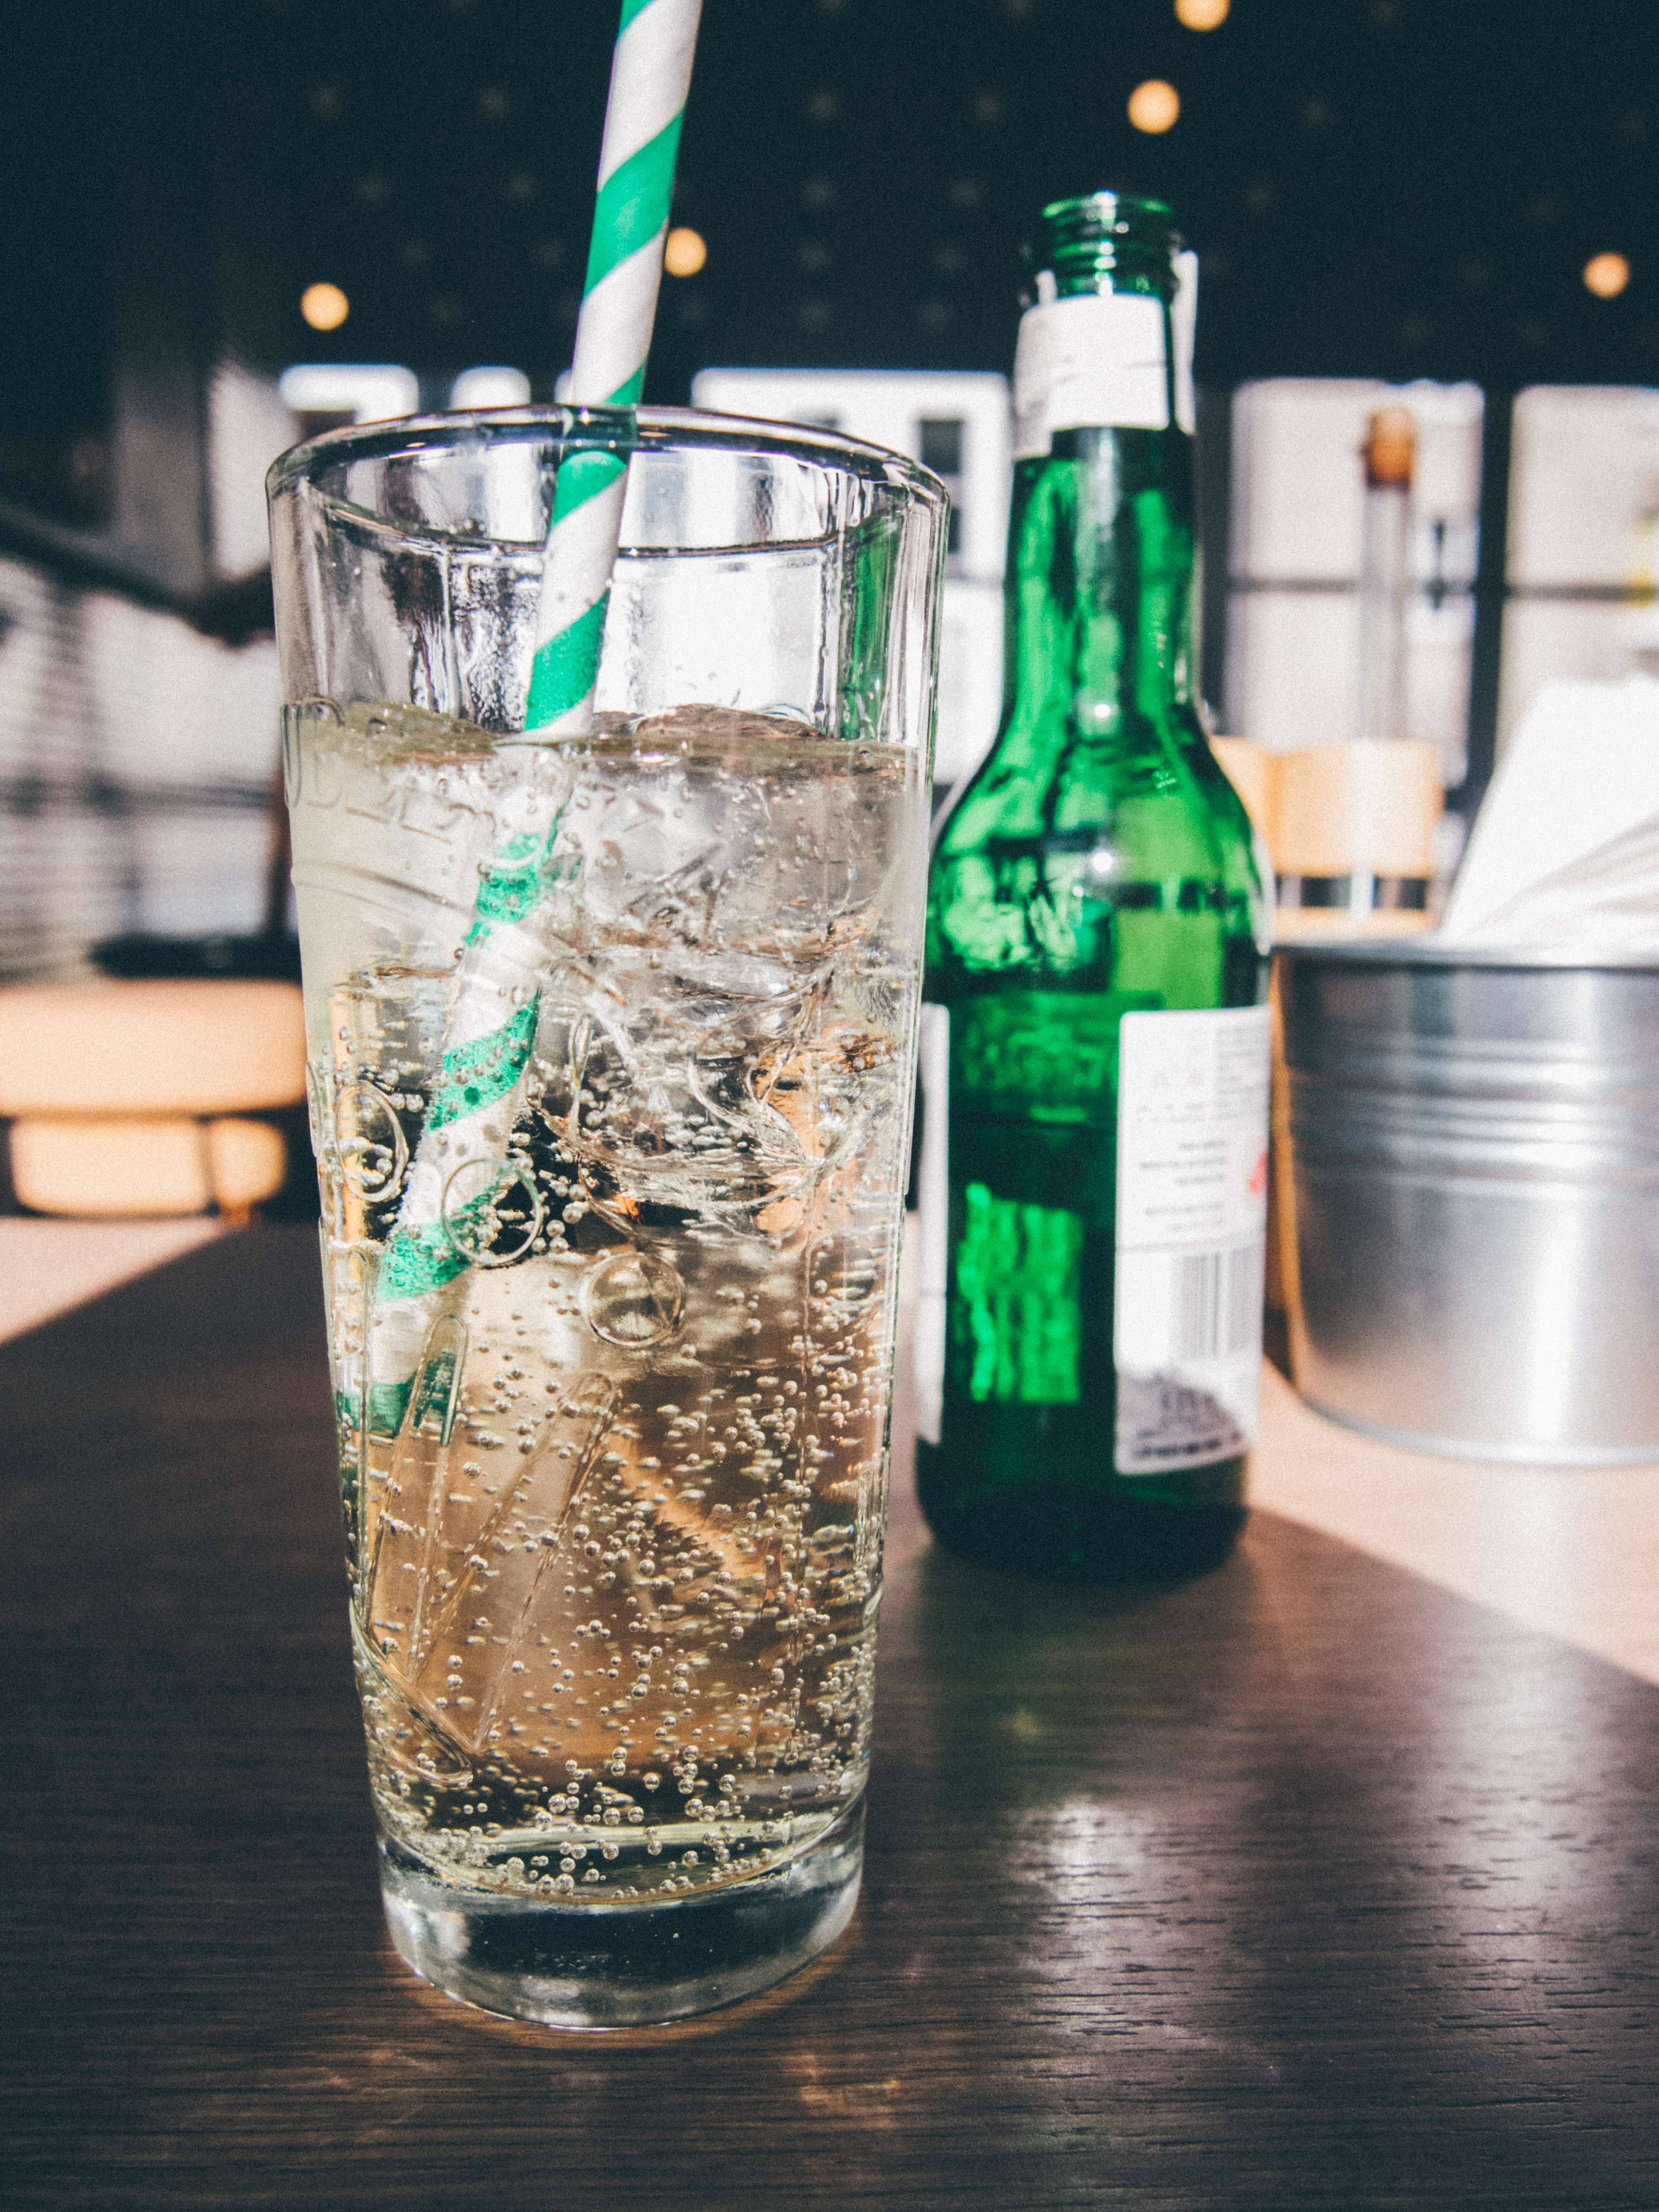
water, glass, bar, beverage, drink, bottle, beer, alcohol, cocktail, glass bottle, straw, beer bottle, alcoholic beverage, distilled beverage, drinkware